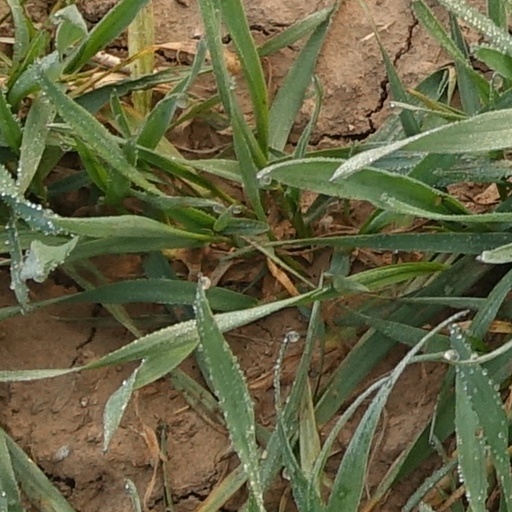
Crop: wheat